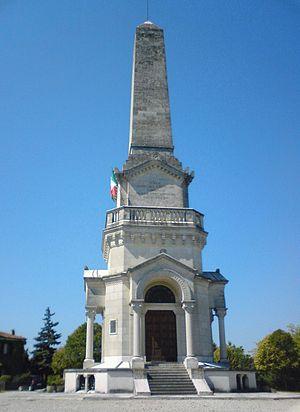
Ossuaire monumental de Custoza.
Custoza est une frazione de la commune de Sommacampagna en Vénétie.